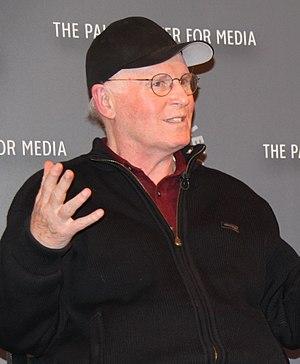
Charles Grodin, est un acteur, scénariste, producteur et écrivain américain né le 21 avril 1935 à Pittsburgh, en Pennsylvanie, aux.